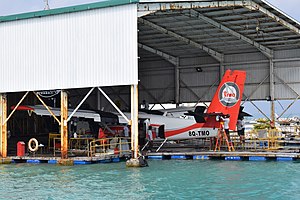
Hangar
Vandfly i hangar.
En hangar er en større bygning til opbevaring og reparation af luftfartøjer. Ordet hangar stammer fra fransk og betyder skur.